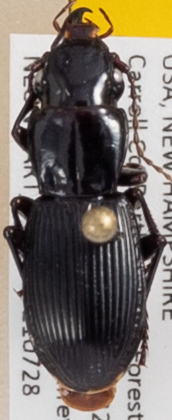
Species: Pterostichus rostratus
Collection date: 2021-07-28
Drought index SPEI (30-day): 1.184
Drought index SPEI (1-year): -1.034
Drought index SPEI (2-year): -0.62